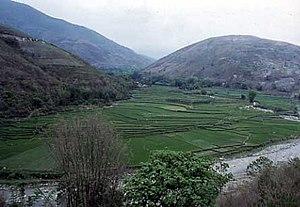
Originaire de Chine et traversant le Viêt Nam pour aboutir dans la mer de Chine méridionale, le fleuve Rouge est aussi appelé Yuan Jiang, ce qui signifie « rivière originelle ». Prenant sa source au Yunnan, il vient former le delta du fleuve Rouge au Viêtnam.